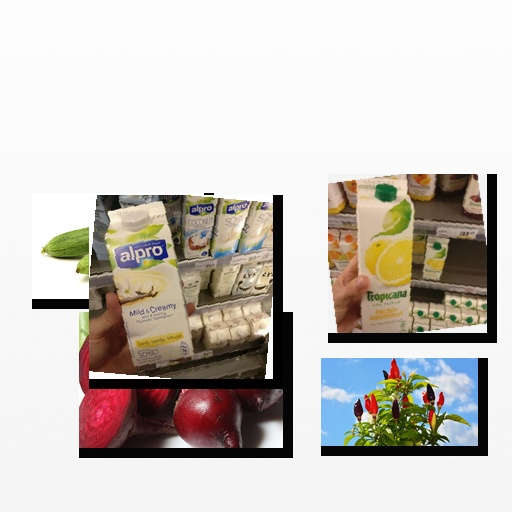
Food items: chili_pepper, beetroot, ridge_gourd, vanilla_soy_yogurt, golden_grapefruit_juice